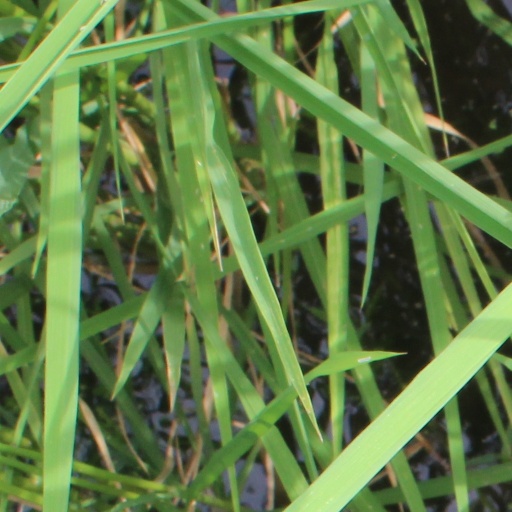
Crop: rice